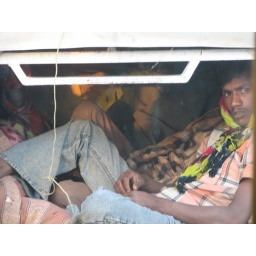
Traffic is so tight, this guy was in the truck next to our bus